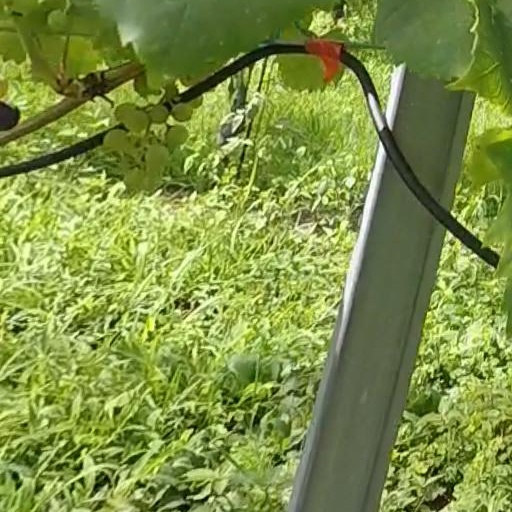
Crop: grape